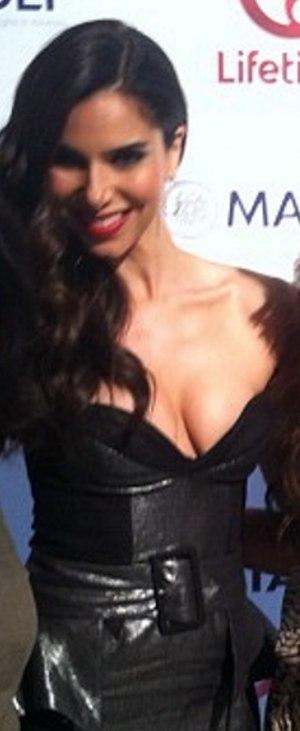
roselyn sanchez pour devious maids
Devious Maids est une série télévisée américaine en 49 épisodes de 42 minutes, créée par Marc Cherry et diffusée entre le 23 juin 2013 et le 8 août 2016 sur la chaîne Lifetime et en simultané sur la chaîne Lifetime Canada au Canada.